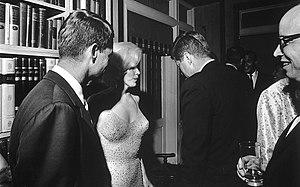
Marilyn Monroe [ˈmɛəɹɪlɪn mənˈɹoʊ], née Norma Jeane Mortenson le 1ᵉʳ juin 1926 à Los Angeles, où elle est morte le 4 août 1962, est une actrice, mannequin et chanteuse américaine. Plus d'un demi-siècle plus tard, elle continue d'être une icône majeure de la culture populaire.
Hank Jones est un pianiste de jazz américain, né le 31 juillet 1918 à Vicksburg et mort le 16 mai 2010 à Calvary Hospital Hospice dans le quartier du Bronx de New York des suites d'une brève maladie.
Happy birthday, Mr. President est une chanson célèbre chantée par l'actrice et chanteuse Marilyn Monroe le 19 mai 1962, pour le président John F. Kennedy lors de la célébration de son 45ᵉ anniversaire, 10 jours avant la date effective. À cette occasion, l'actrice porte la robe JFK, une robe de soie moulante rehaussée de 2 500 strass qui donne l'illusion de la nudité.
Joyeux Anniversaire ou Bonne fête à toi ou tout simplement Bonne fête, en anglais Happy Birthday to You est une chanson traditionnellement chantée pour célébrer l'anniversaire de la naissance d'une personne vivante. Cette chanson, originellement écrite en anglais est, selon le Livre Guinness des records, la chanson la mieux identifiée dans cette langue. Les paroles de cette chanson ont été traduites dans au moins 18 langues.